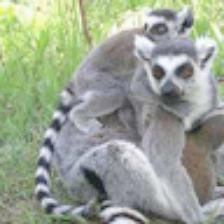
Label: NonHuman